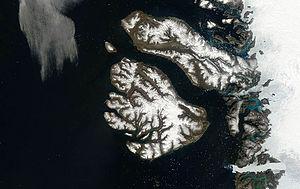
L'île de Disko, est une île du Danemark située dans la baie de Baffin, près de l'île principale du Groenland. Elle appartient à la municipalité de Qeqertalik.
Le détroit de Sullorsuaq, également connu sous les termes de détroit de Vaigat, en danois, est un bras de mer situé dans l'ouest du Groenland.